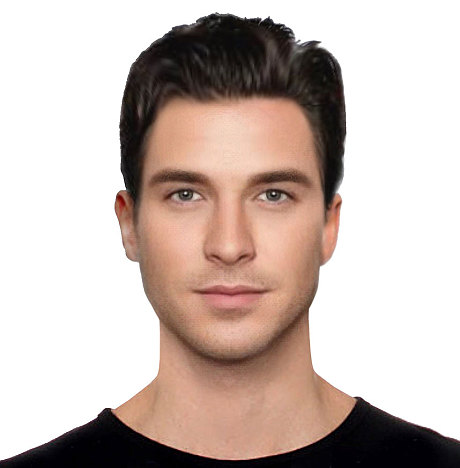
Portrait style: Real Portrait